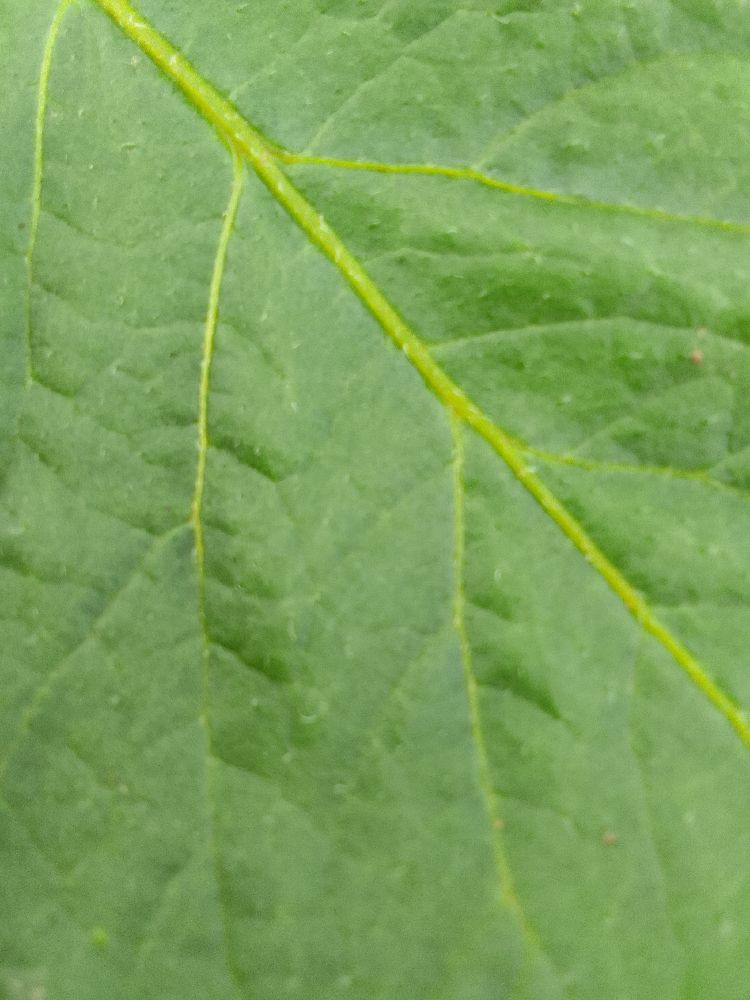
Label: Healthy